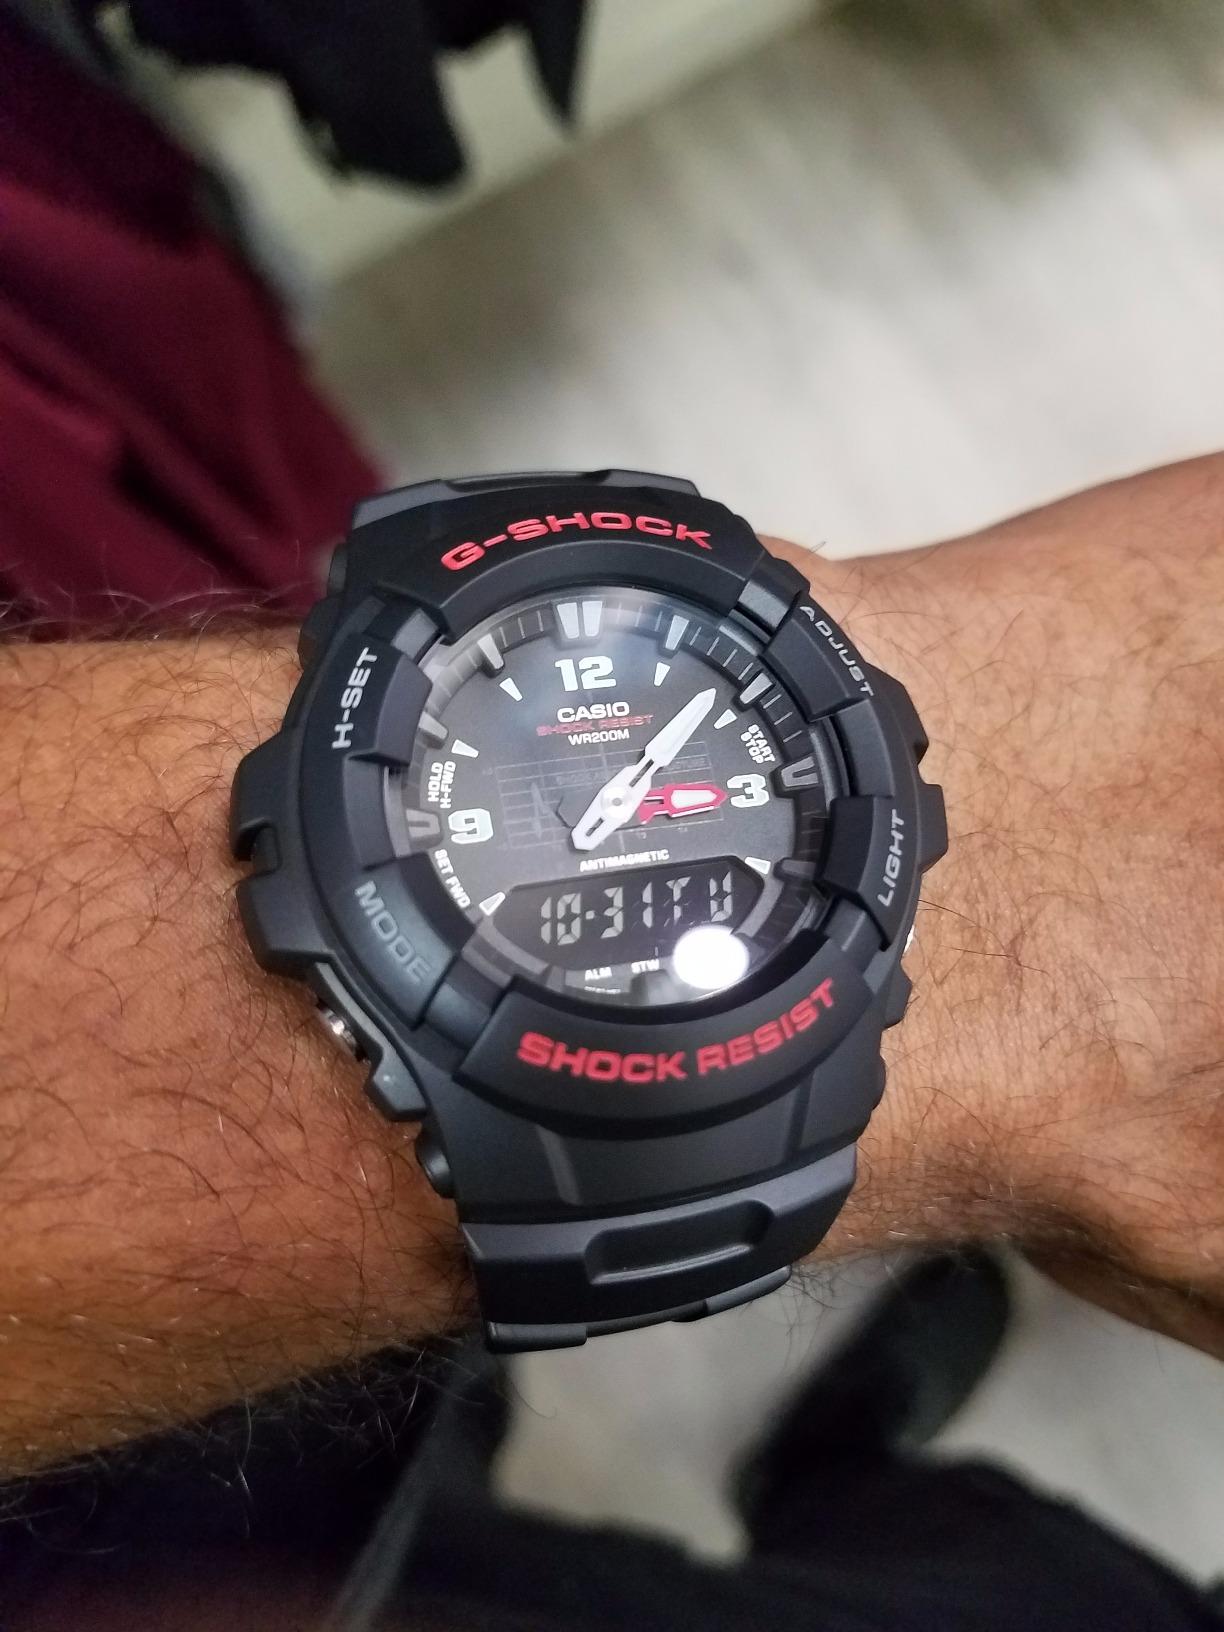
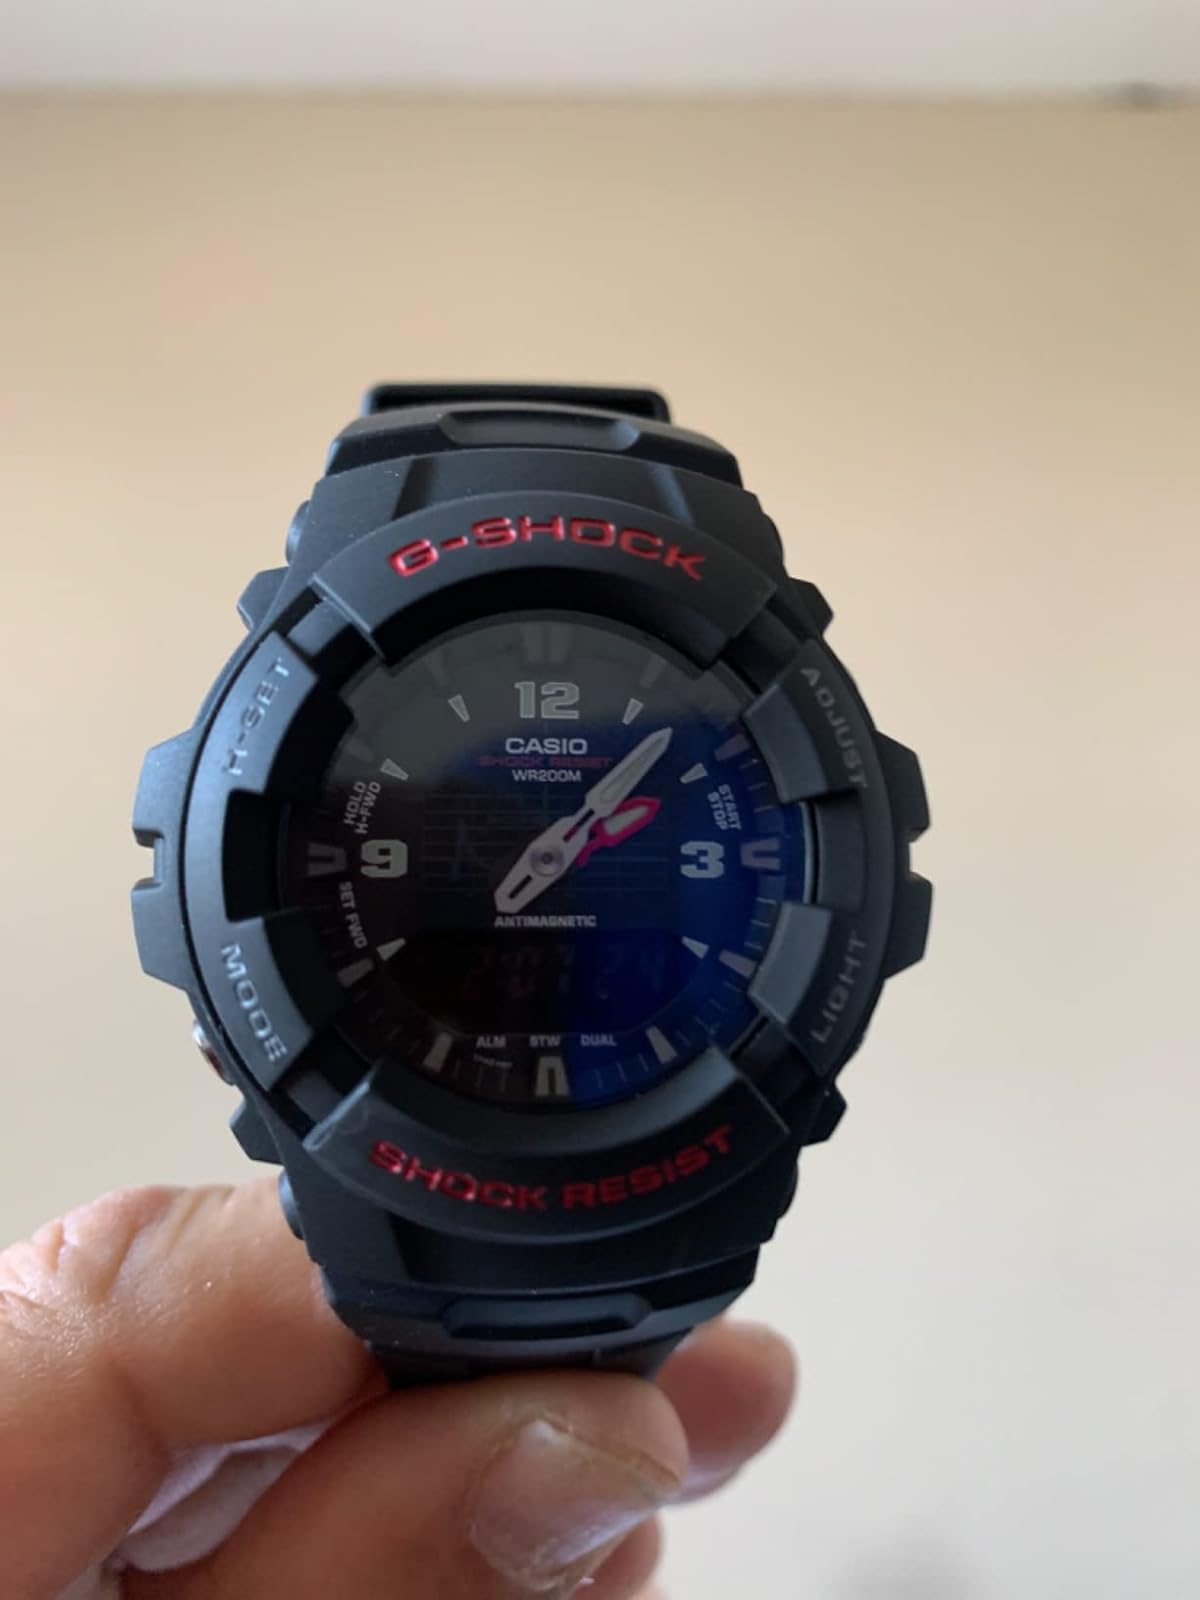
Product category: accessories_watch
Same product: yes